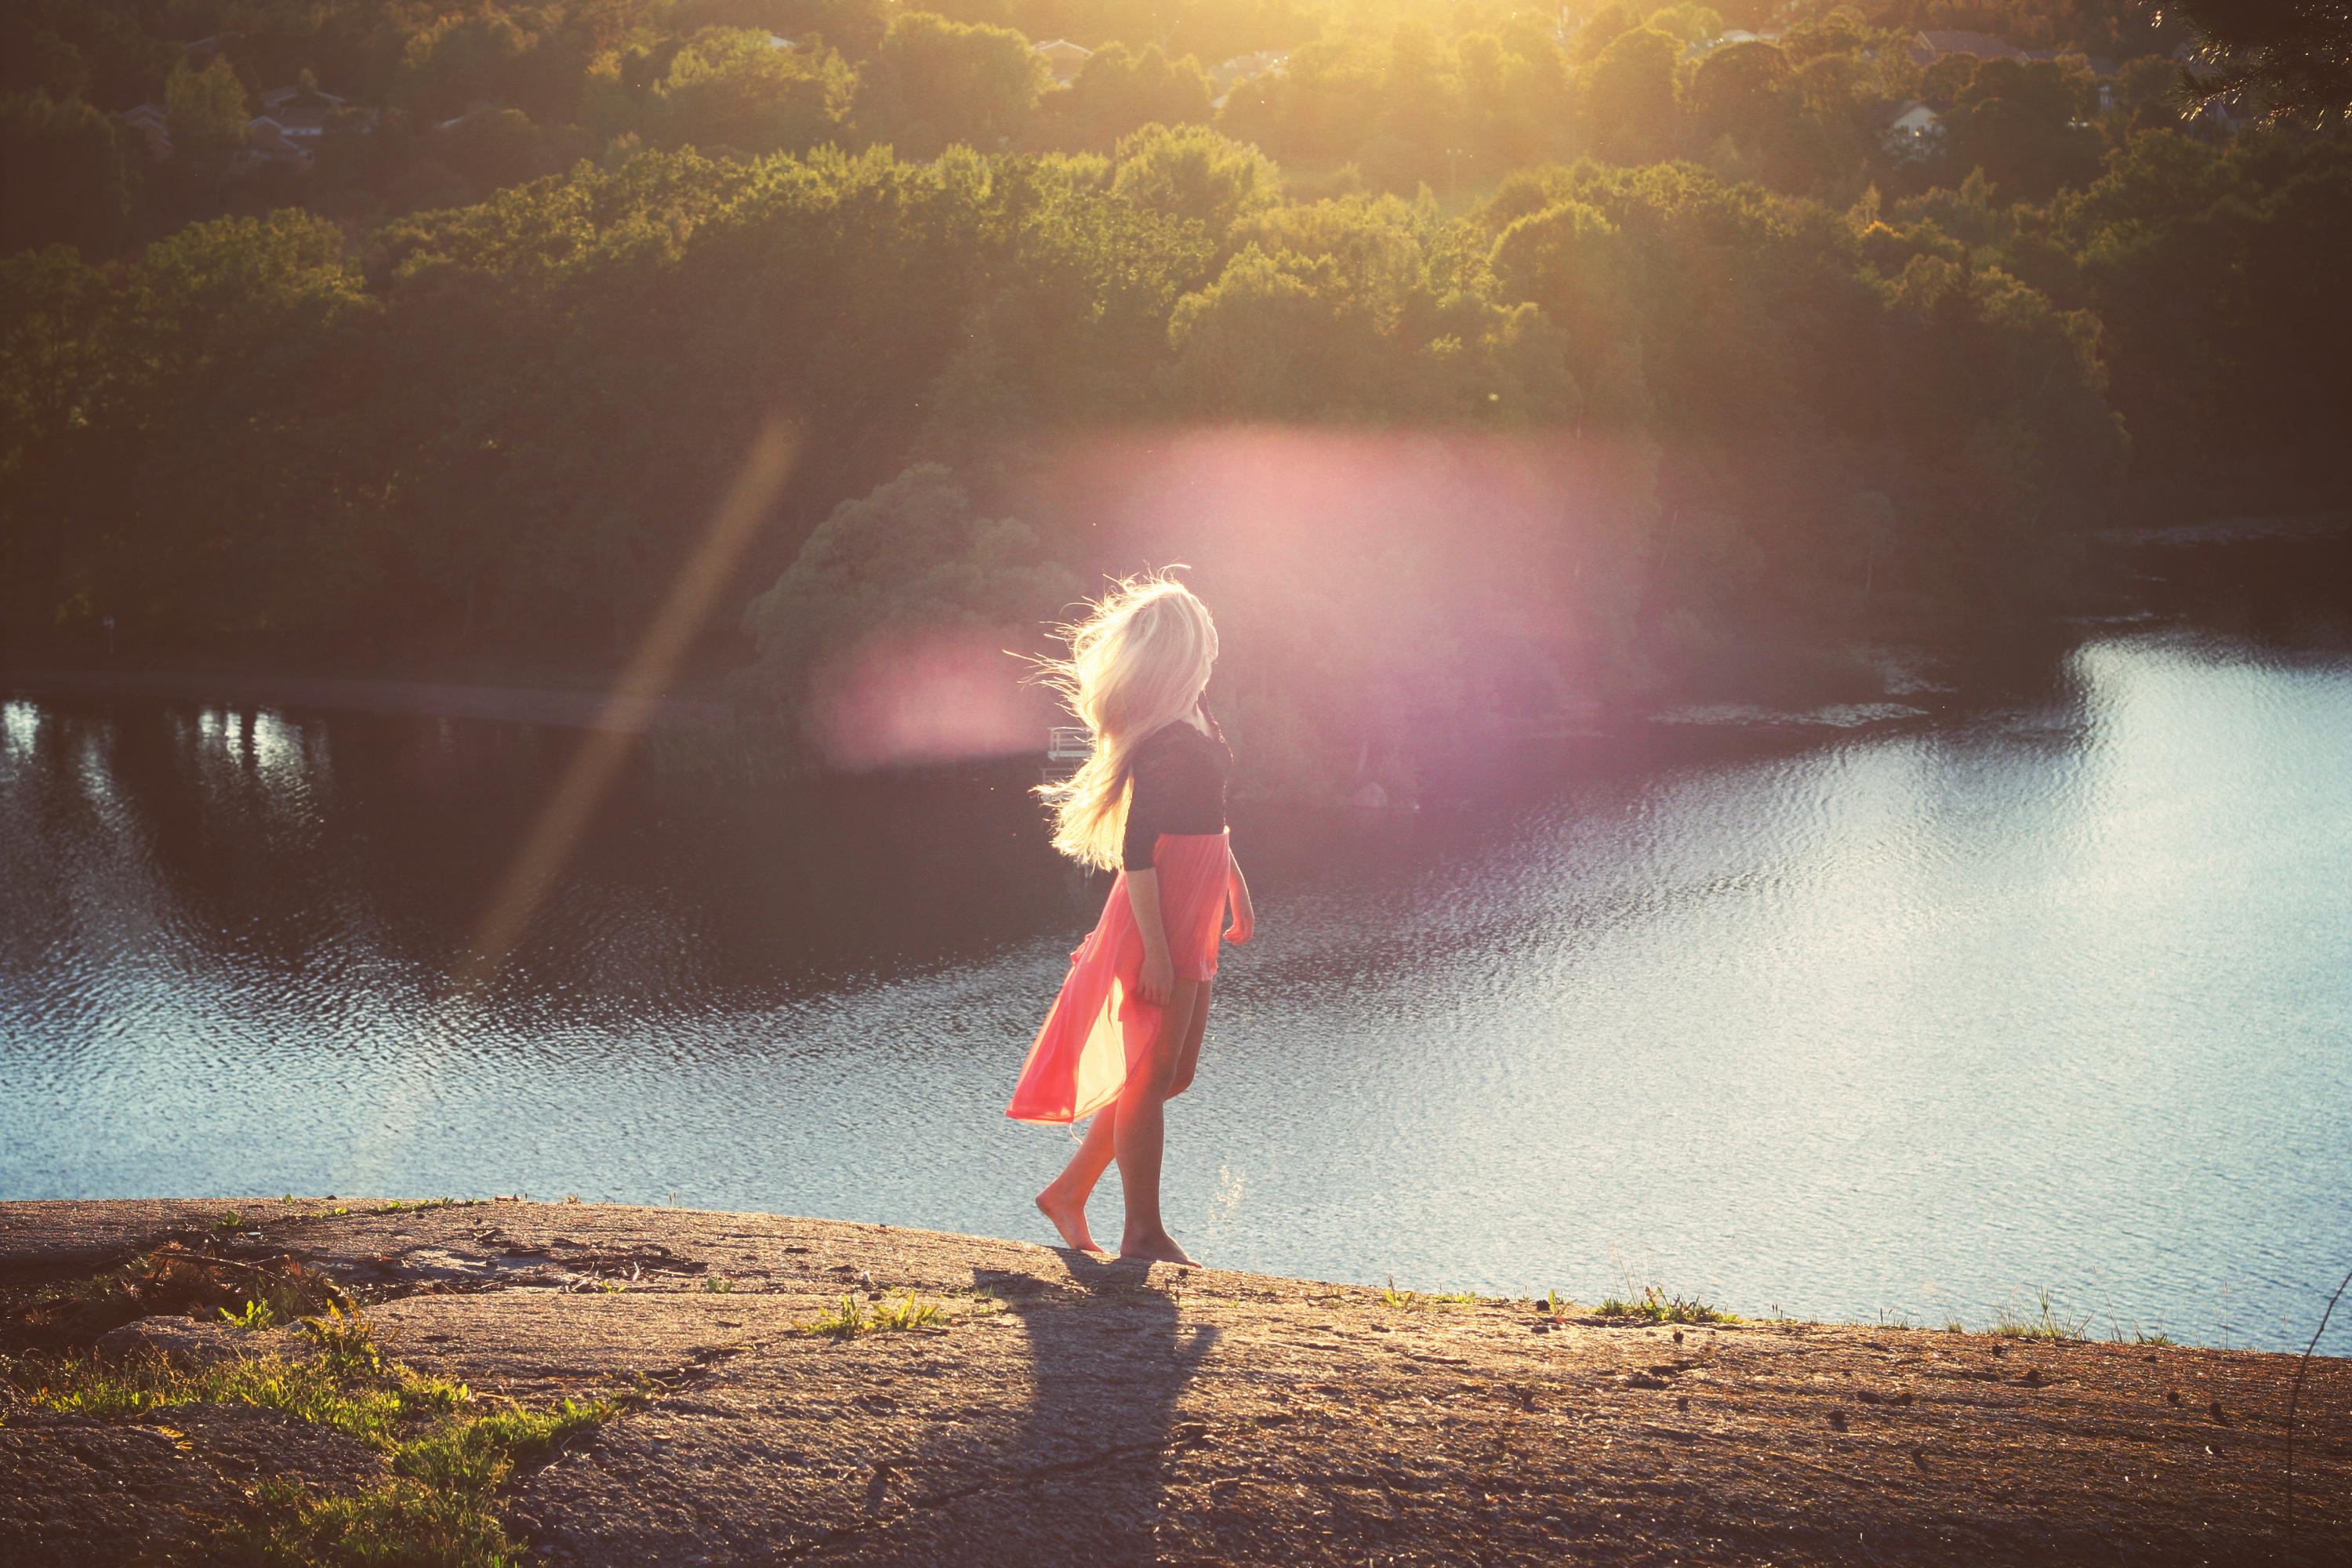
nature, walking, light, woman, sunset, sunlight, morning, female, reflection, red, lady, blonde, photograph, image, atmospheric phenomenon